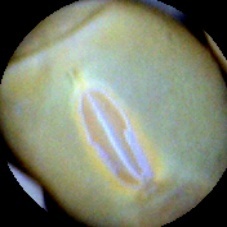
Label: Immature